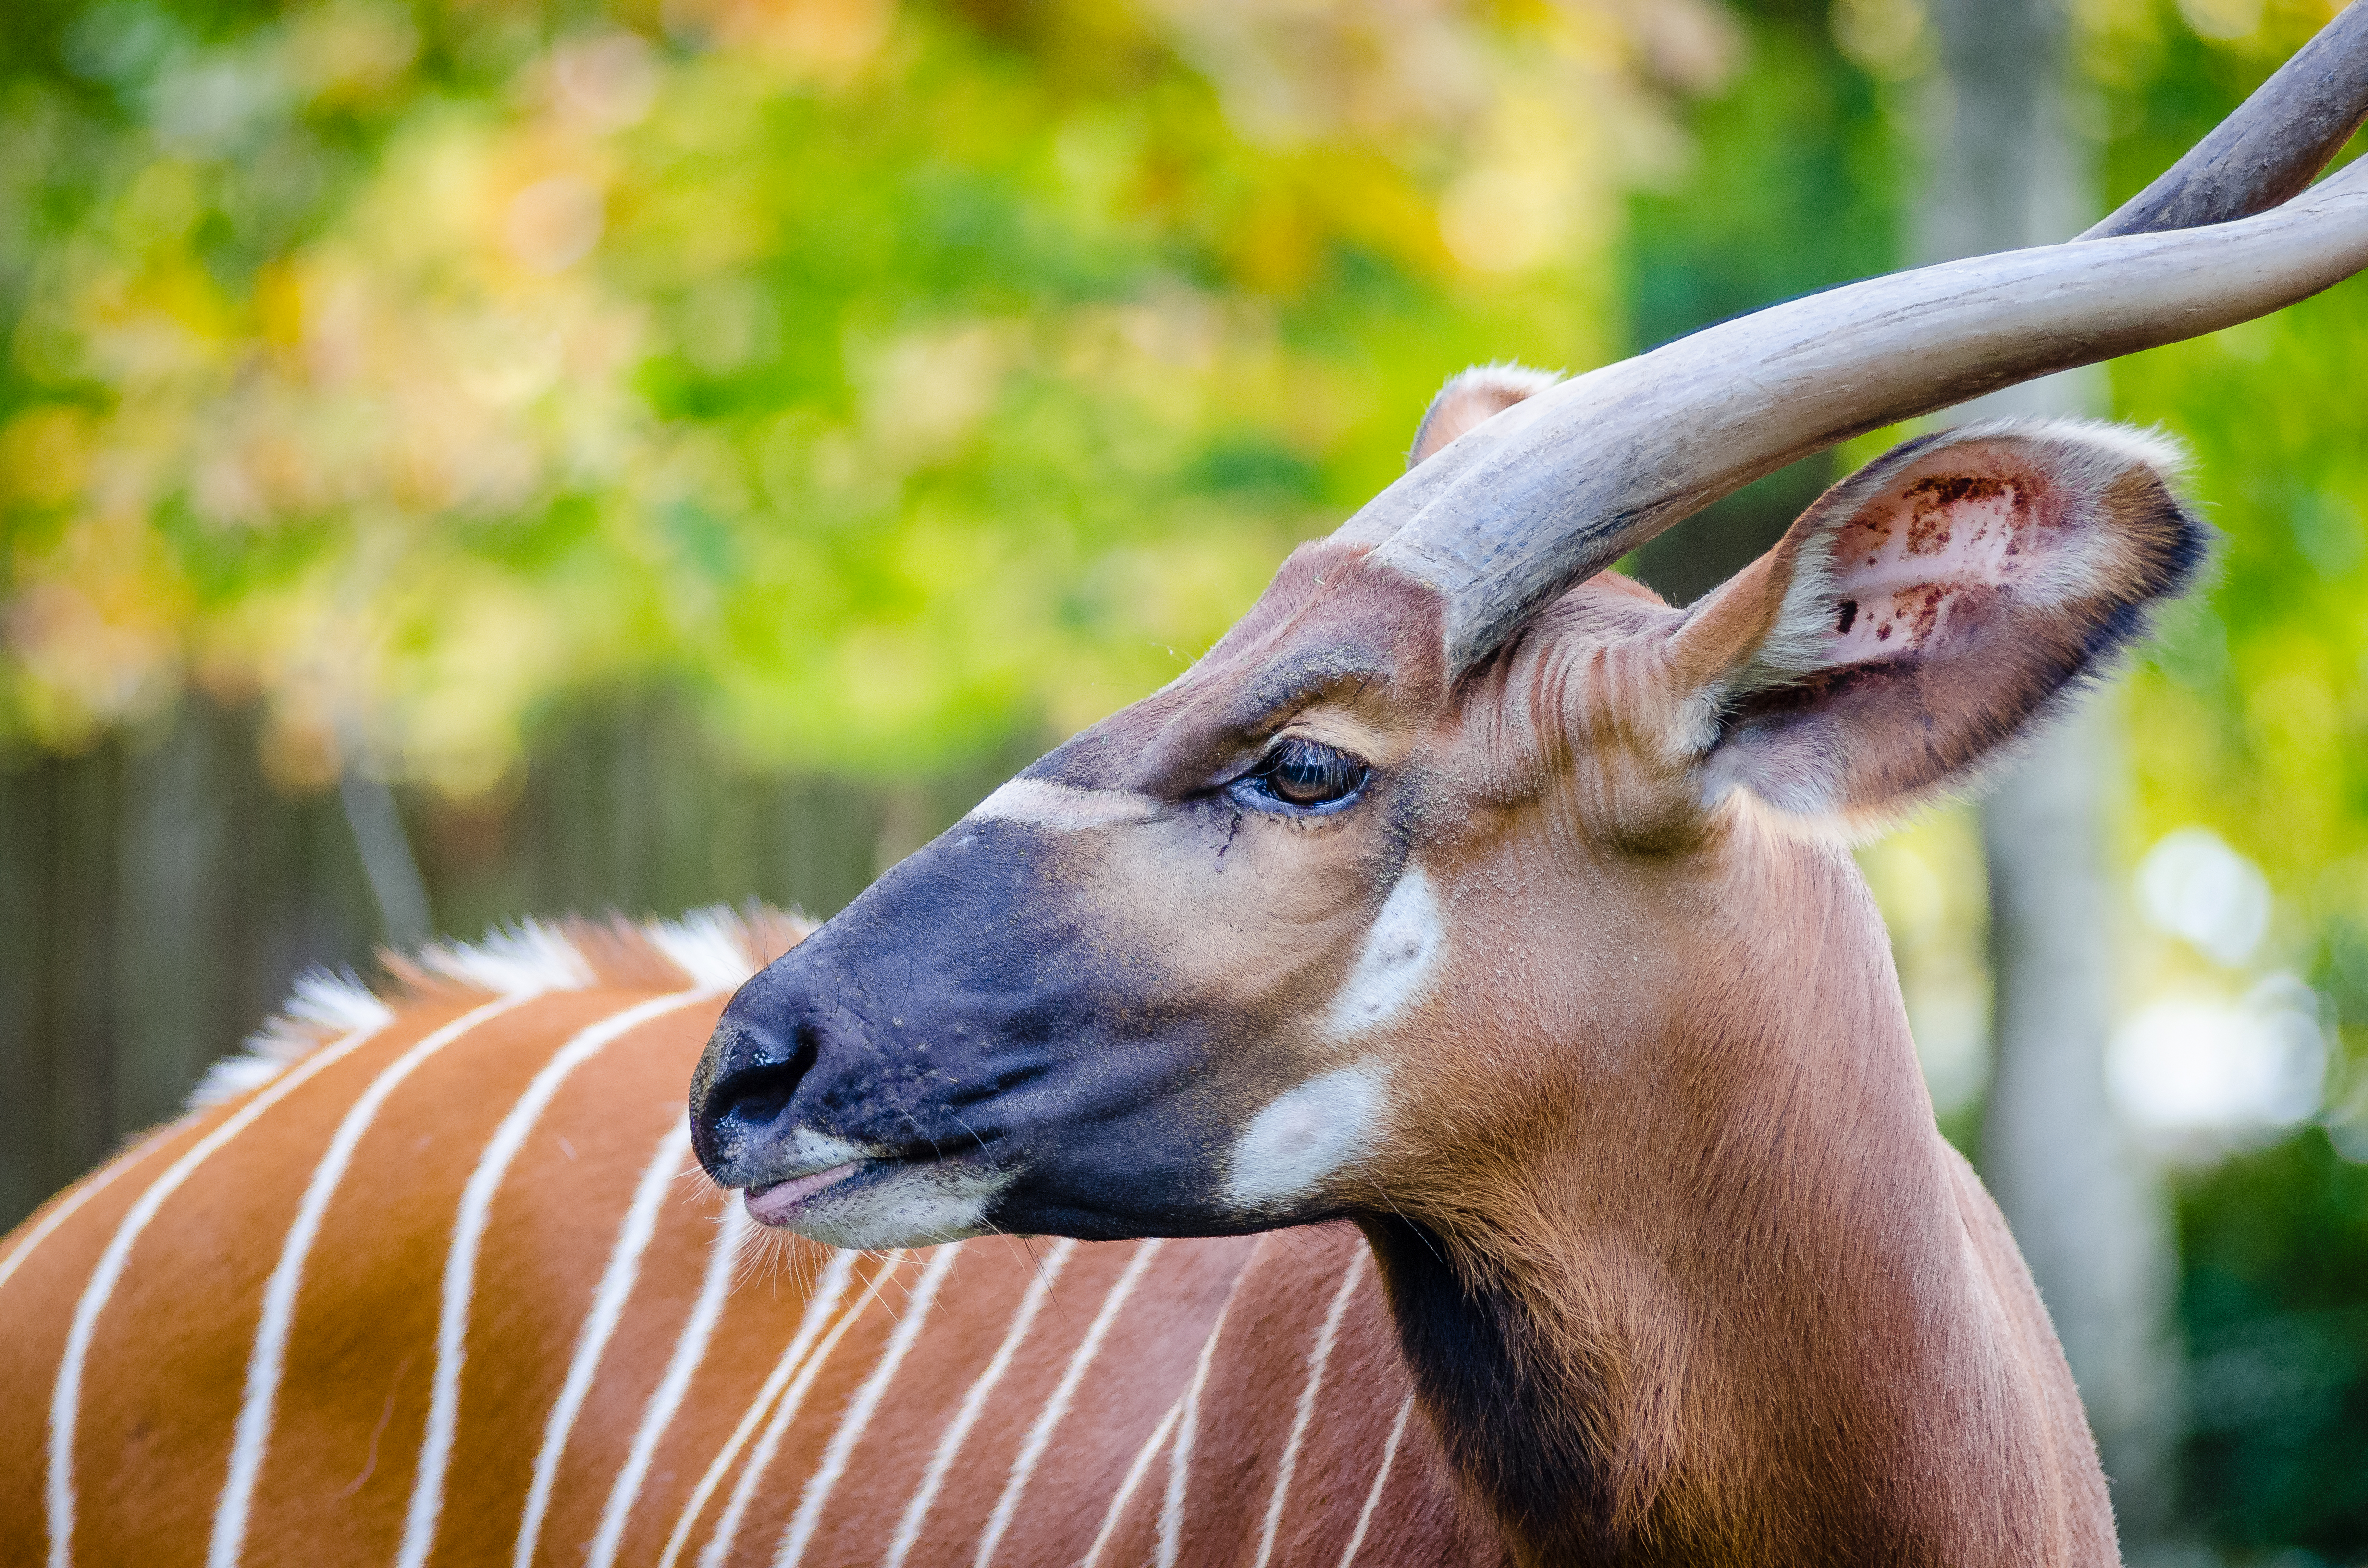
nature, bokeh, animal, wildlife, deer, zoo, horn, africa, park, mammal, nikon, fauna, antelope, animals, germany, deutschland, deutsch, tier, german, impala, tiere, tierpark, afrika, bongo, horns, antilope, hrner, tragelaphus, eurycerus, kudu, white tailed deer